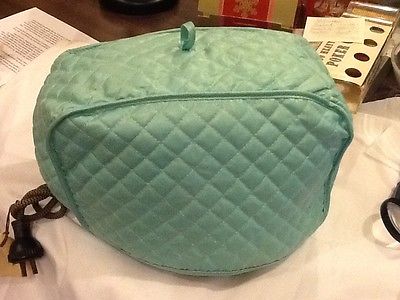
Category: toaster